Cog (ship)

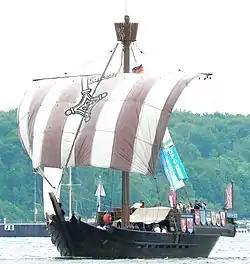
A replica of the Bremen cog

A cog is a type of ship that was used during the Middle Ages, mostly for trade and transport but also in war. It first appeared in the 10th century, and was widely used from around the 12th century onward. Cogs were clinker-built, generally of oak. Cogs were fitted with a single mast and a single square sail. They were used primarily for trade in north-west medieval Europe, especially by the Hanseatic League. Typical seagoing cogs were from long, wide, and were of 30–200 tons burthen. Cogs were rarely as large as 300 tons although a few were considerably larger, over 1,000 tons.